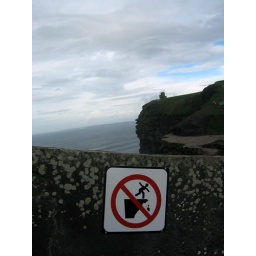
This sign shows you what will happen if you climb over the wall and walk straight forward.